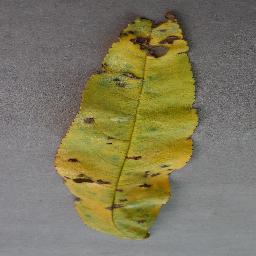
Label: Peach___Bacterial_spot